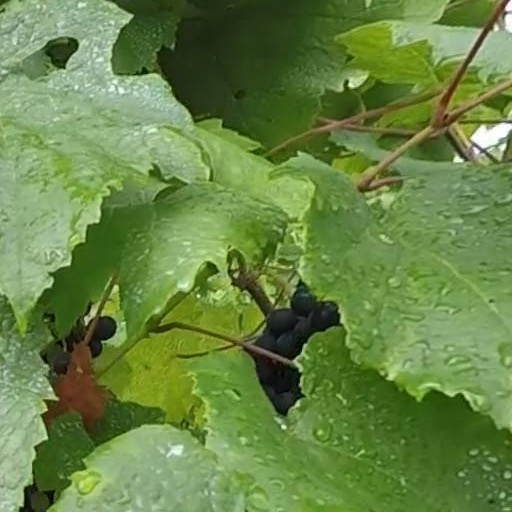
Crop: grape